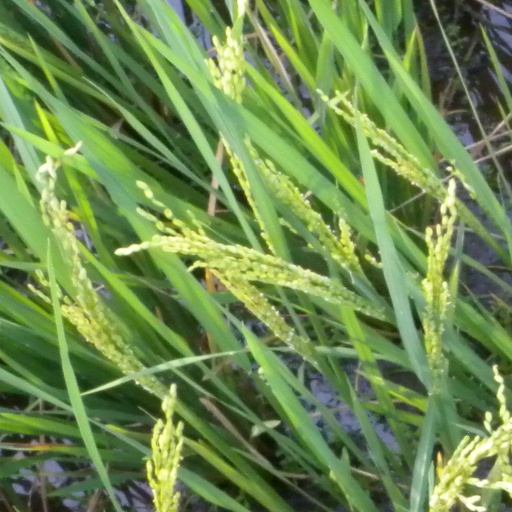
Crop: rice